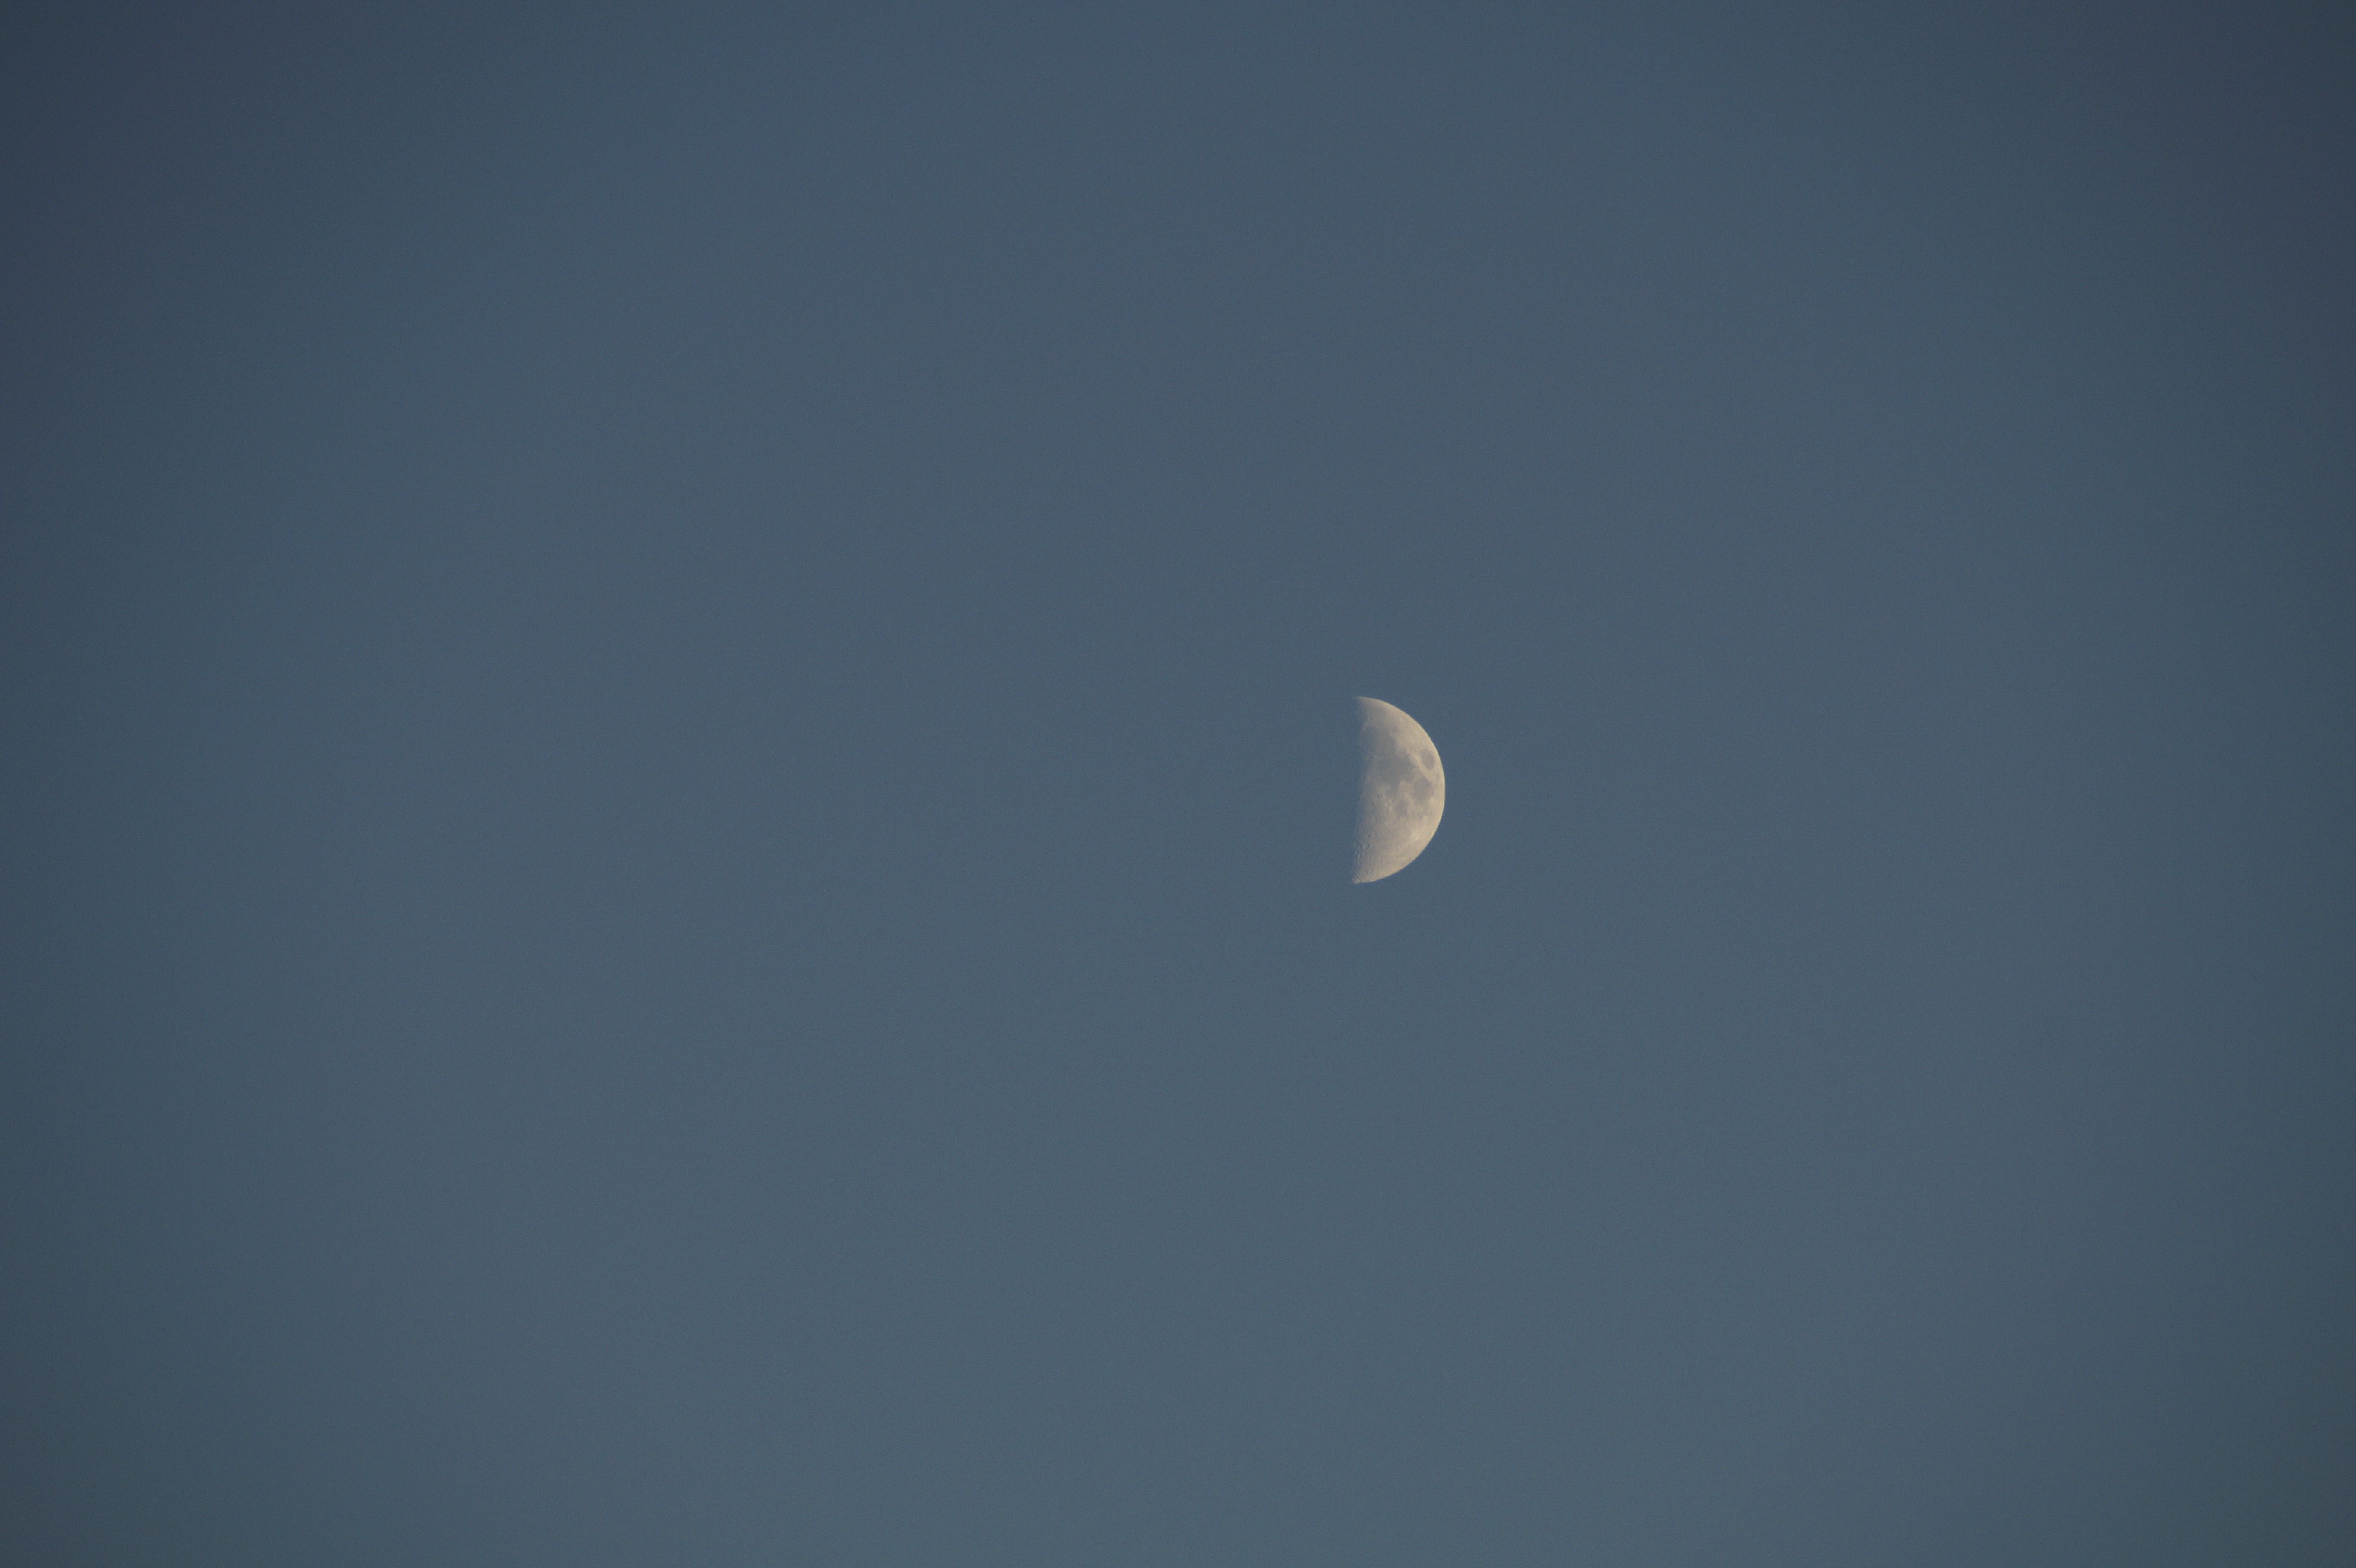
sky, atmosphere, daytime, evening, moon, crescent, evening sky, phenomenon, crescent moon, sickle, astronomical object, atmosphere of earth, computer wallpaper